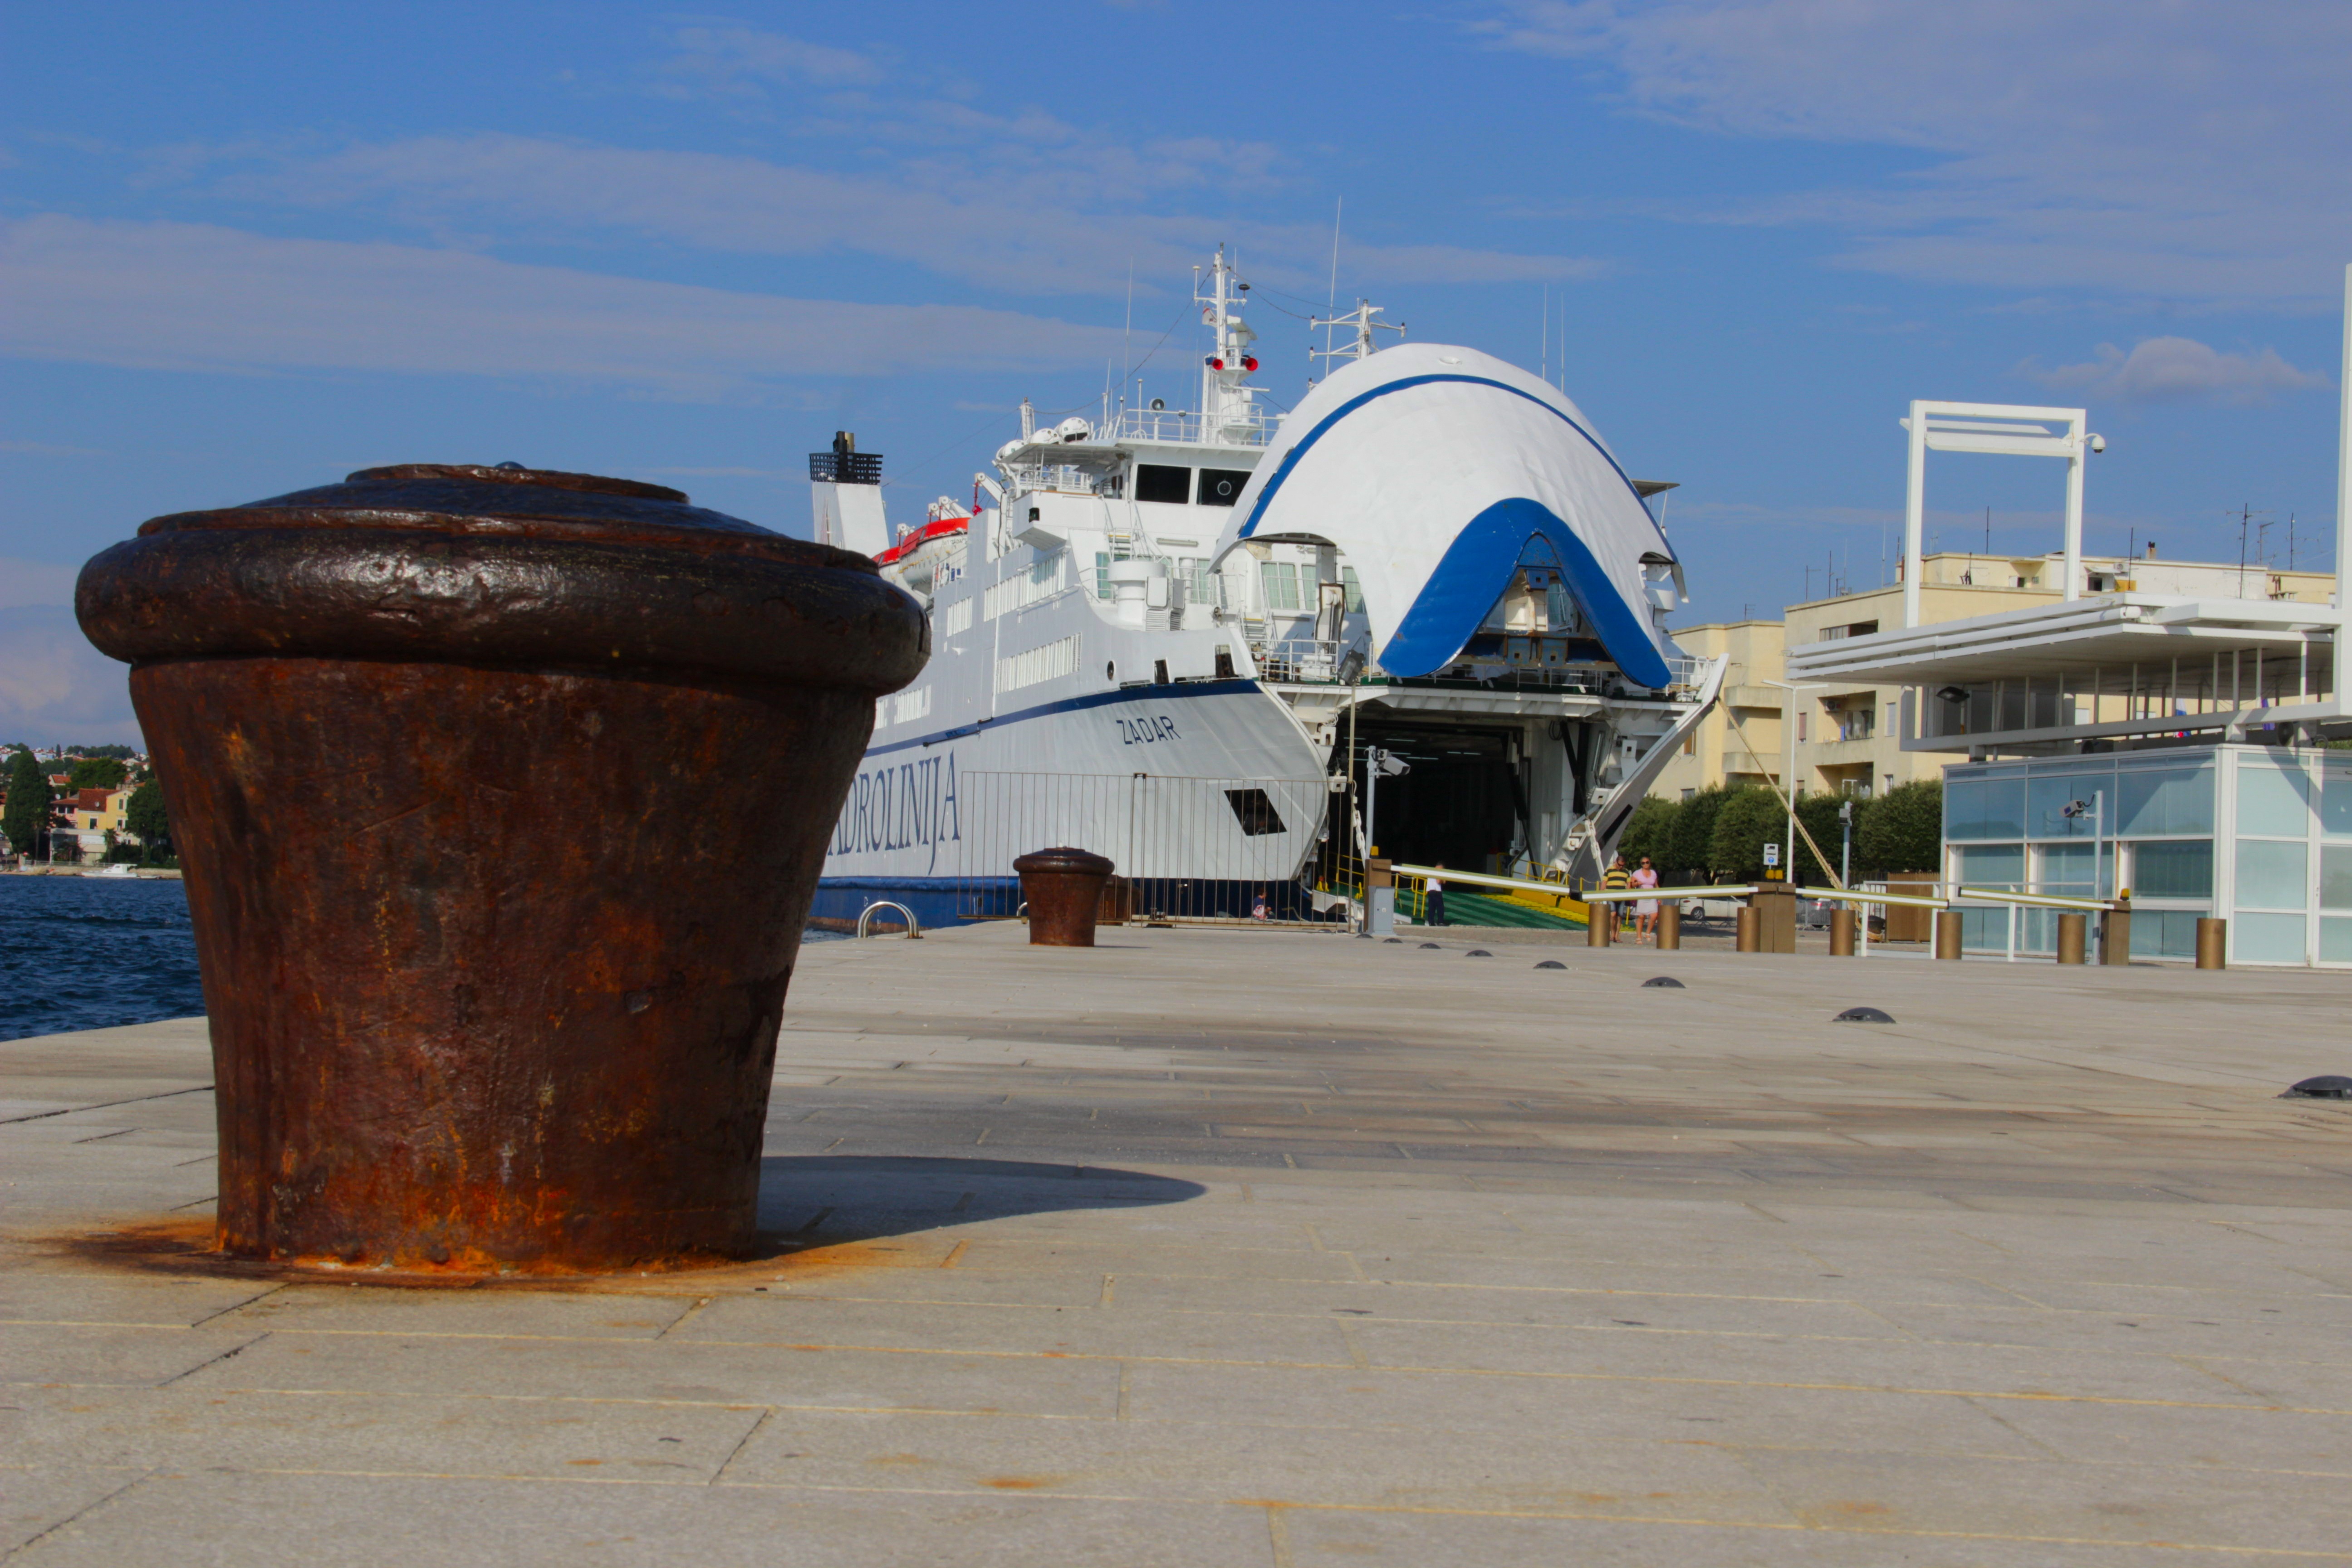
sea, boat, pier, ship, vehicle, port, ferry, anchorage, watercraft, passenger ship